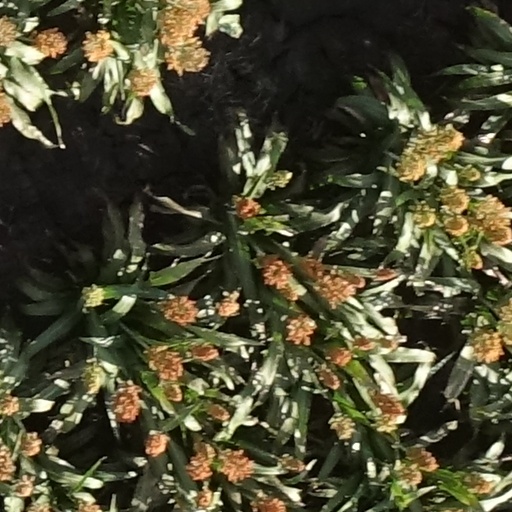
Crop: sorghum